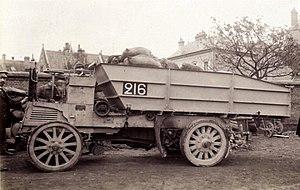
[Collection Jules Beau. Photographie sportive]
Un camion à benne basculante ou camion benne est un type de camion utilisé généralement pour le transport de matériaux en vrac tel que du sable, du gravier, de terre ou de gravats.